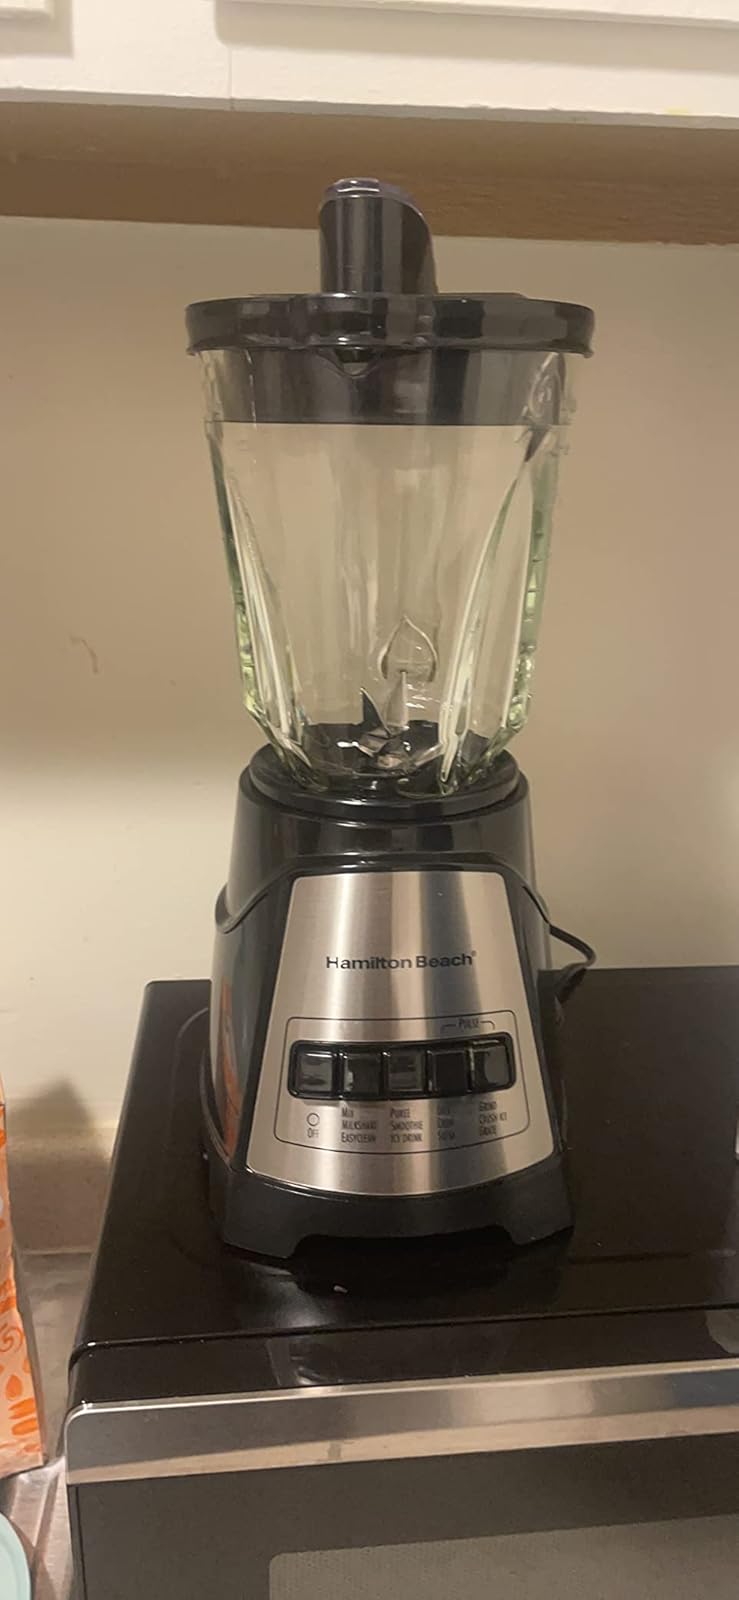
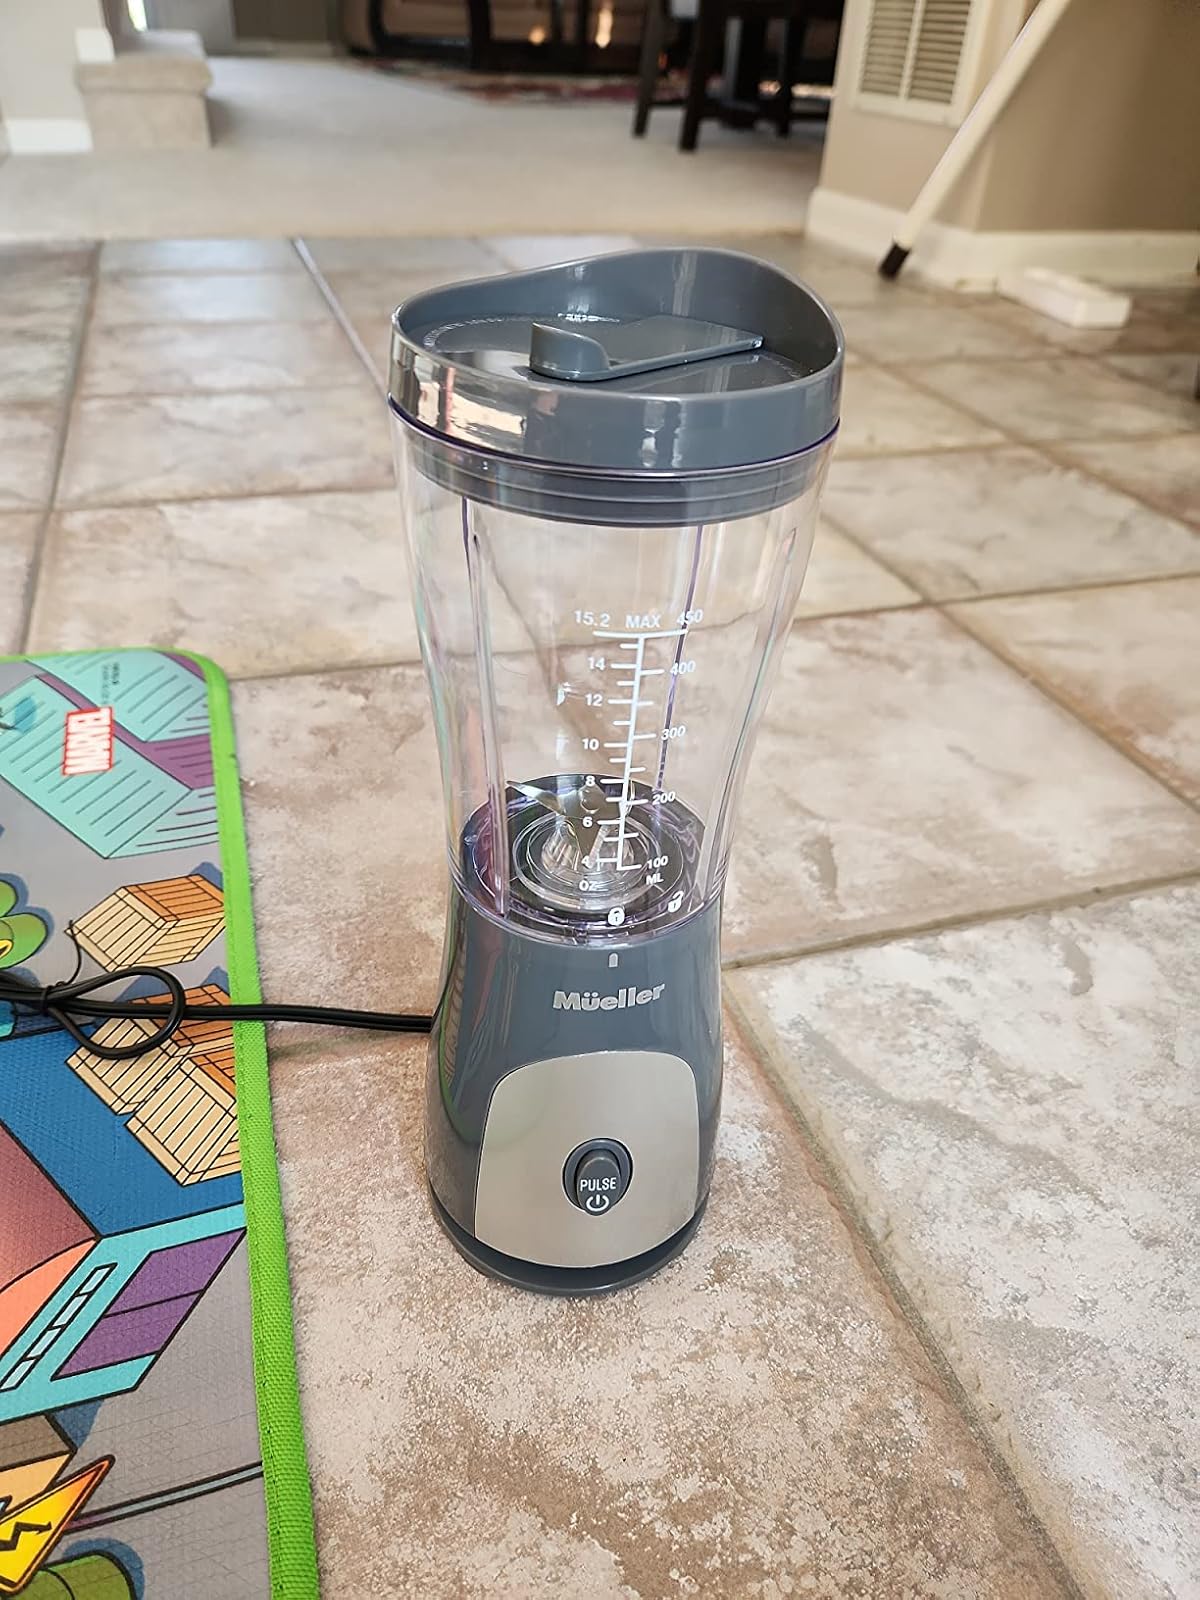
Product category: items_blender
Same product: no